Europejara

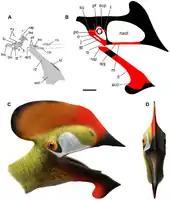
Restorations of the skull and head

"Europejara" is a relatively small form with an estimated wingspan of . The jaws are toothless and the lower jaws bear a large downwards pointing crest.